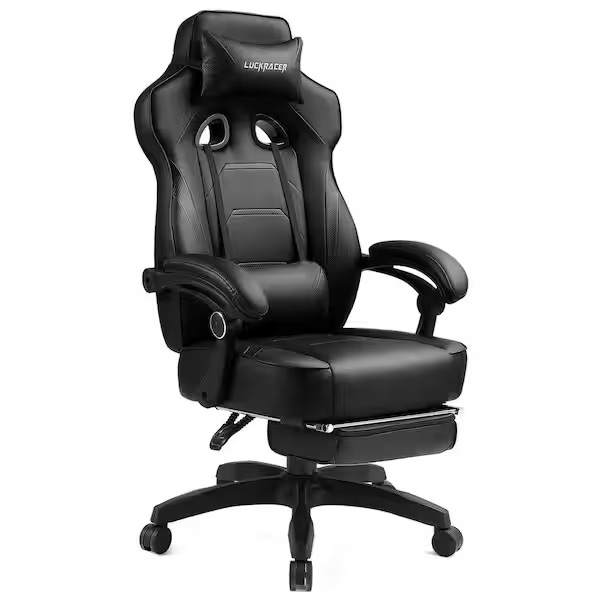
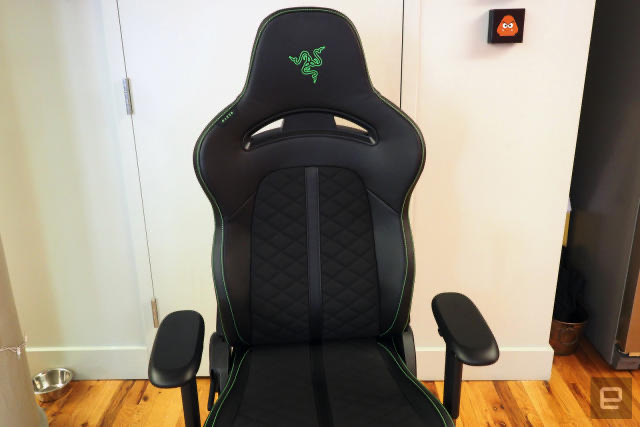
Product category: items_chair
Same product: no